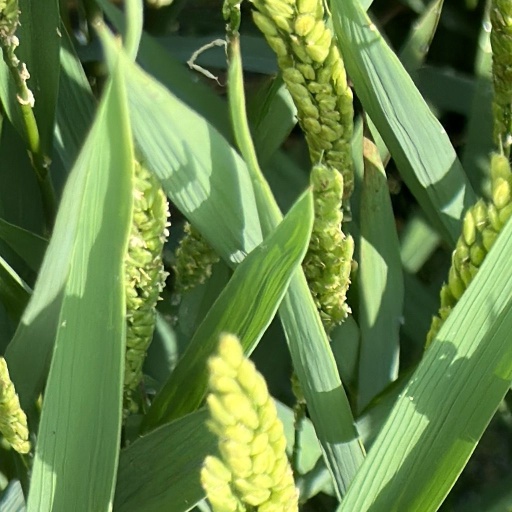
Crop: rice